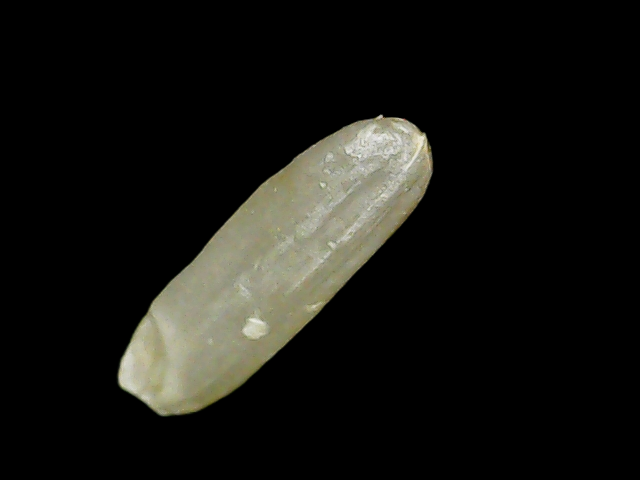
Rice variety: Binadhan7